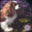
Label: dog